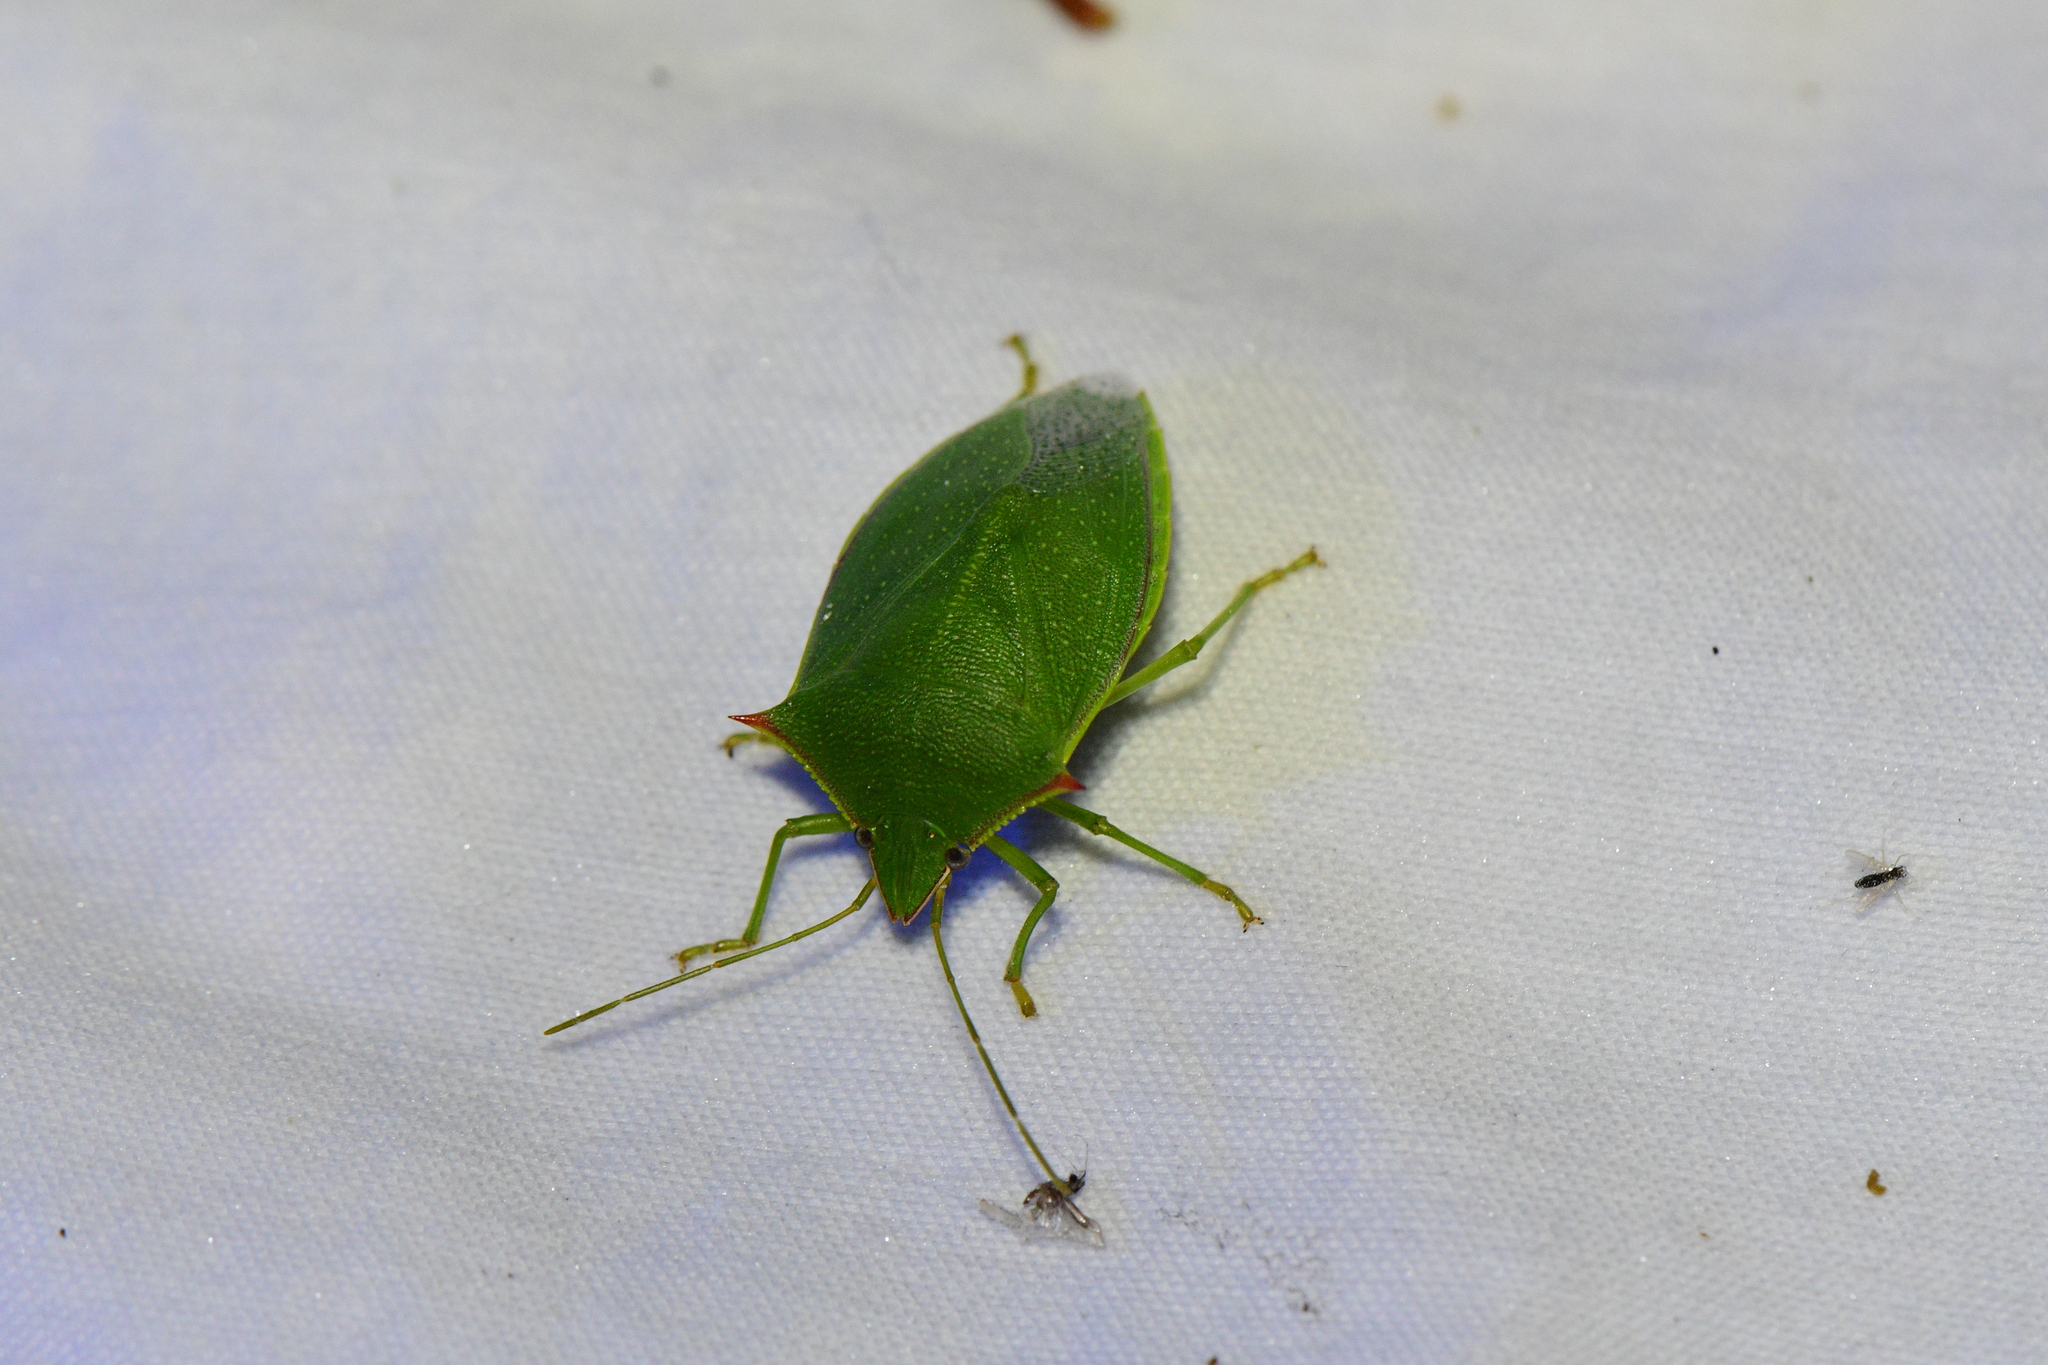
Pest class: stink_bug